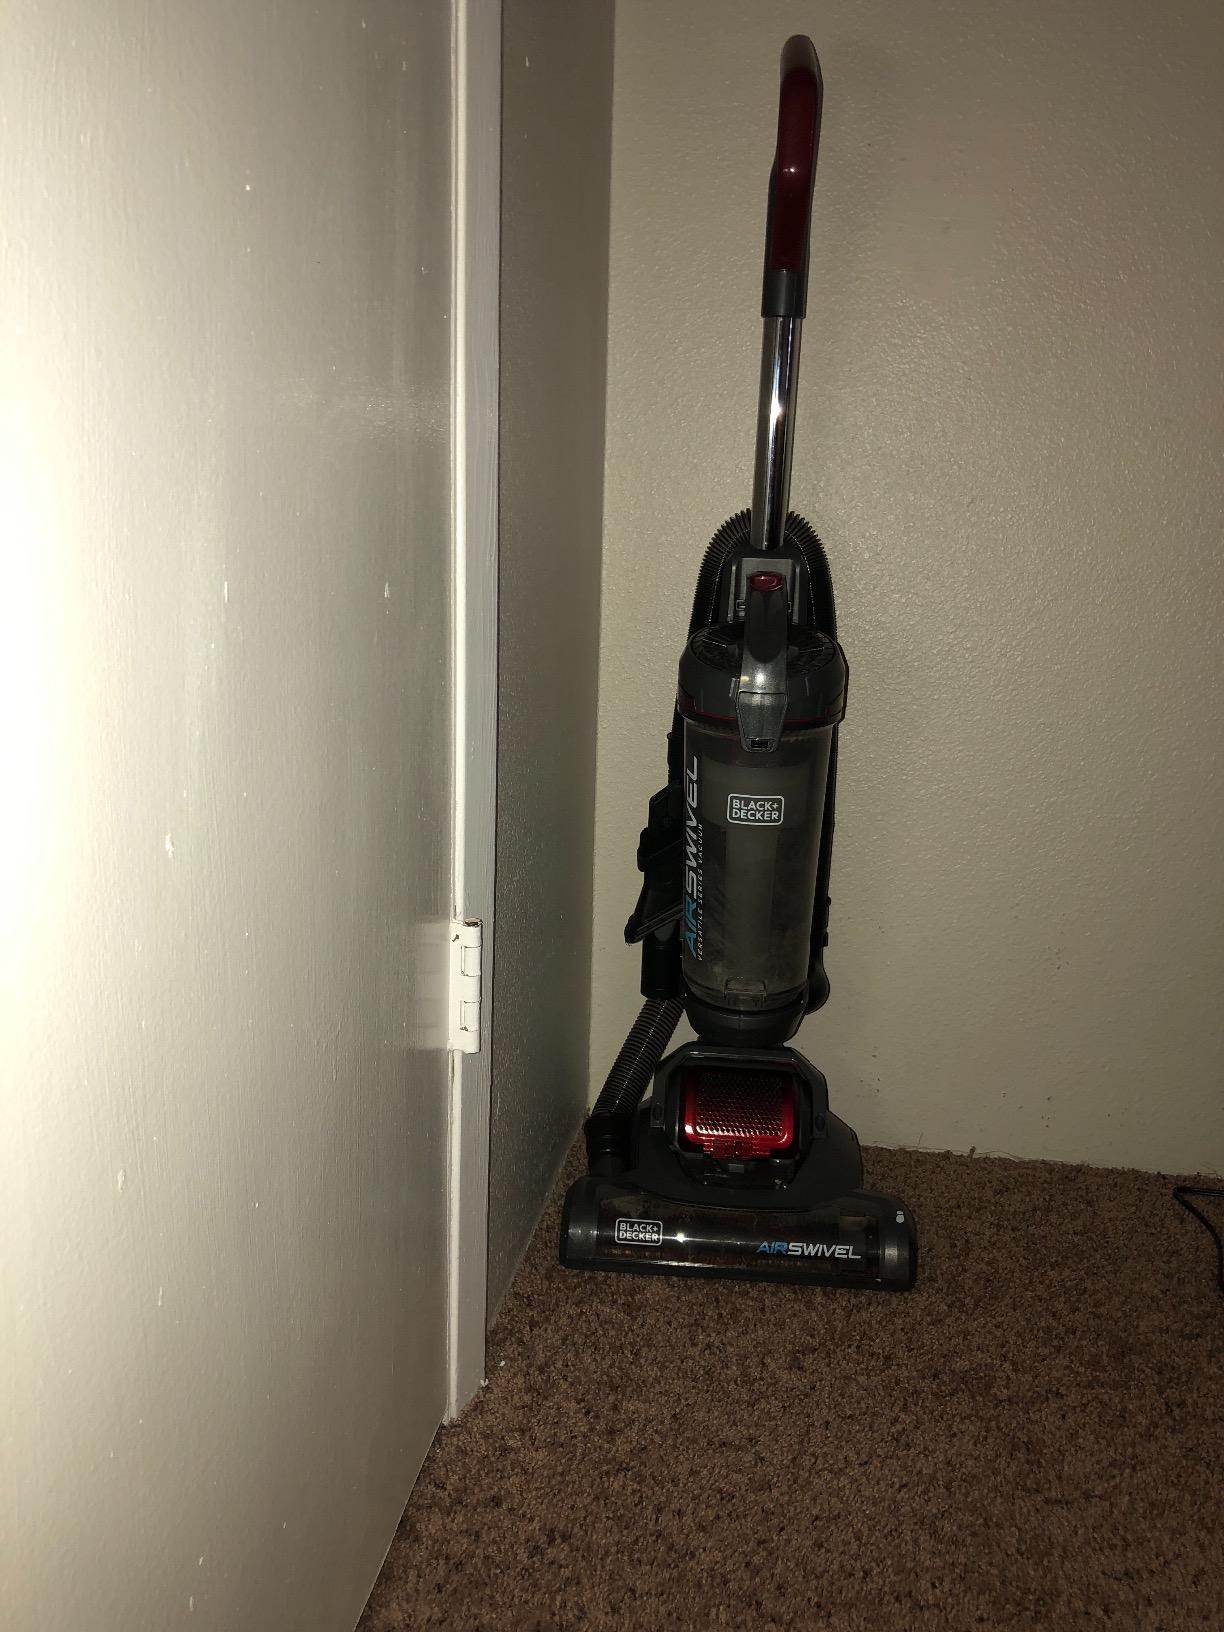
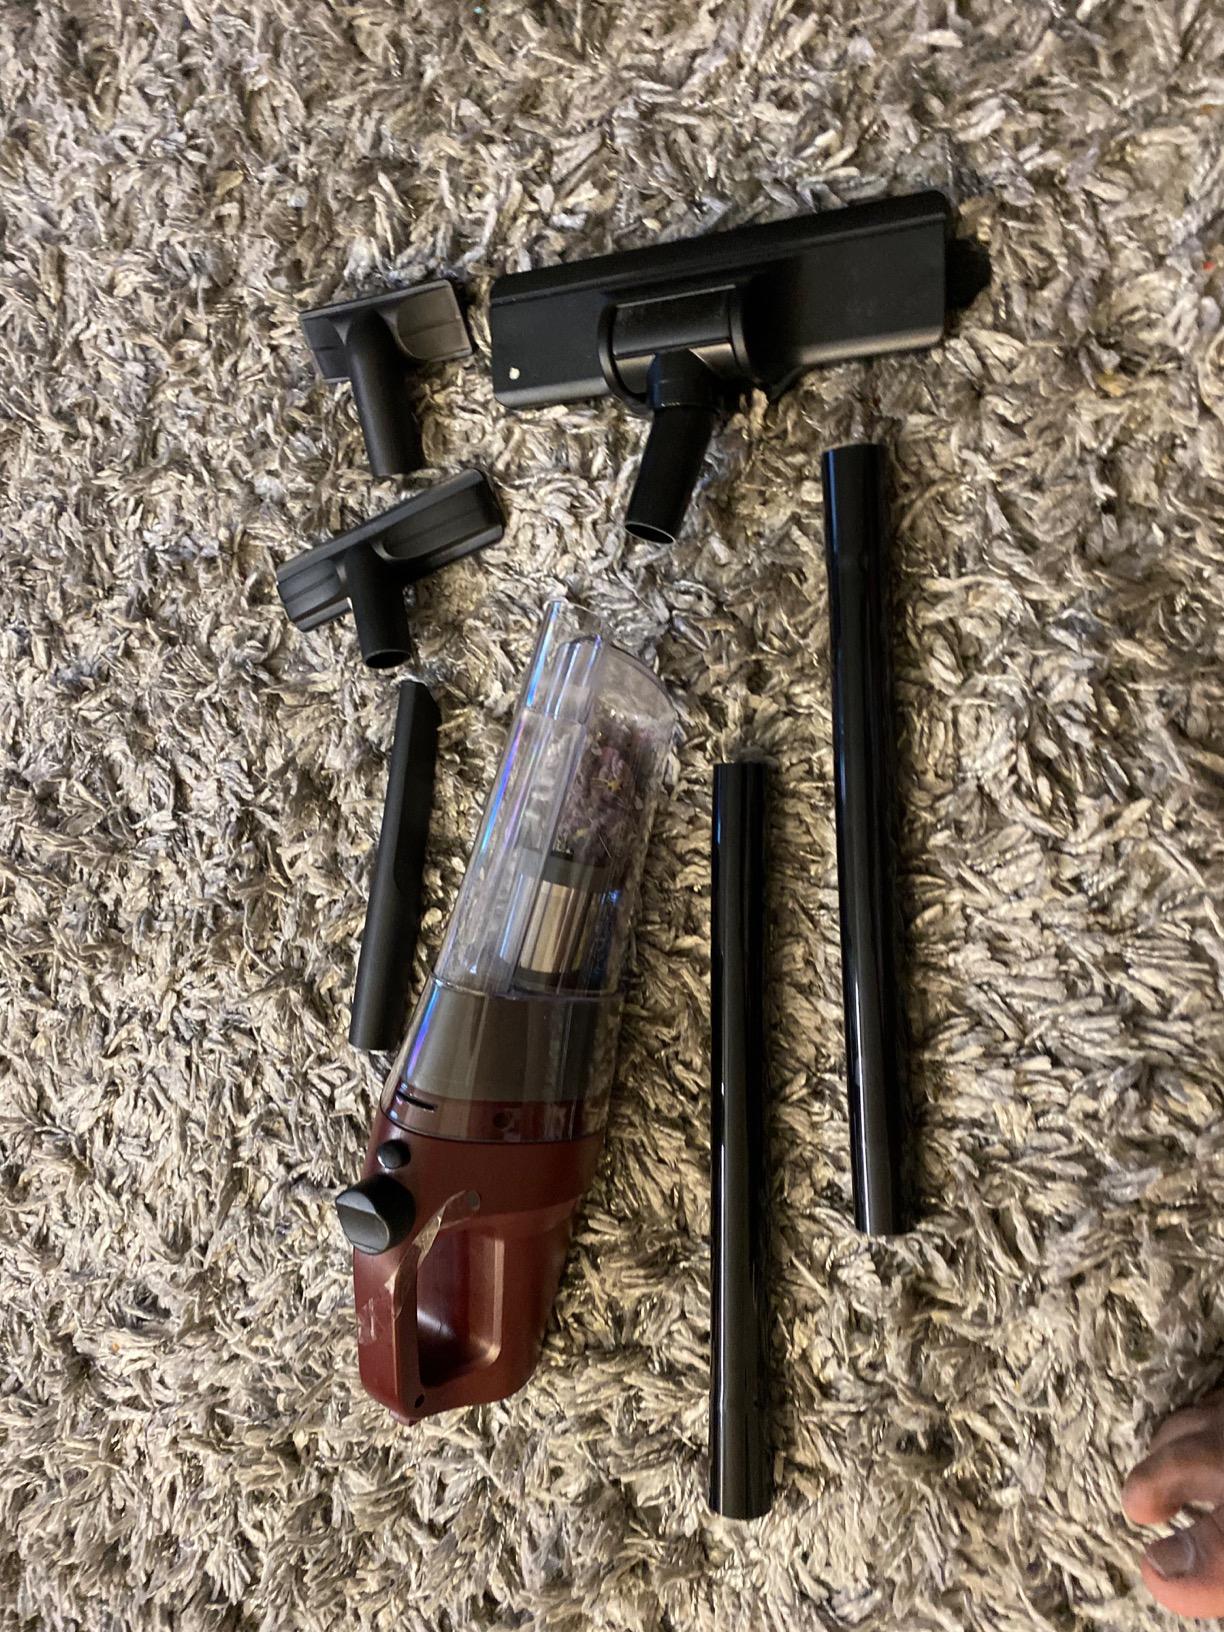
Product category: items_vacuum
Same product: no